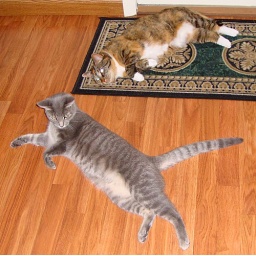
They are on the floor in front of the door to the garage. Taken by Edgar.